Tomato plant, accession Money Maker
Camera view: bottom (45 deg); turntable rotation: 240 degrees
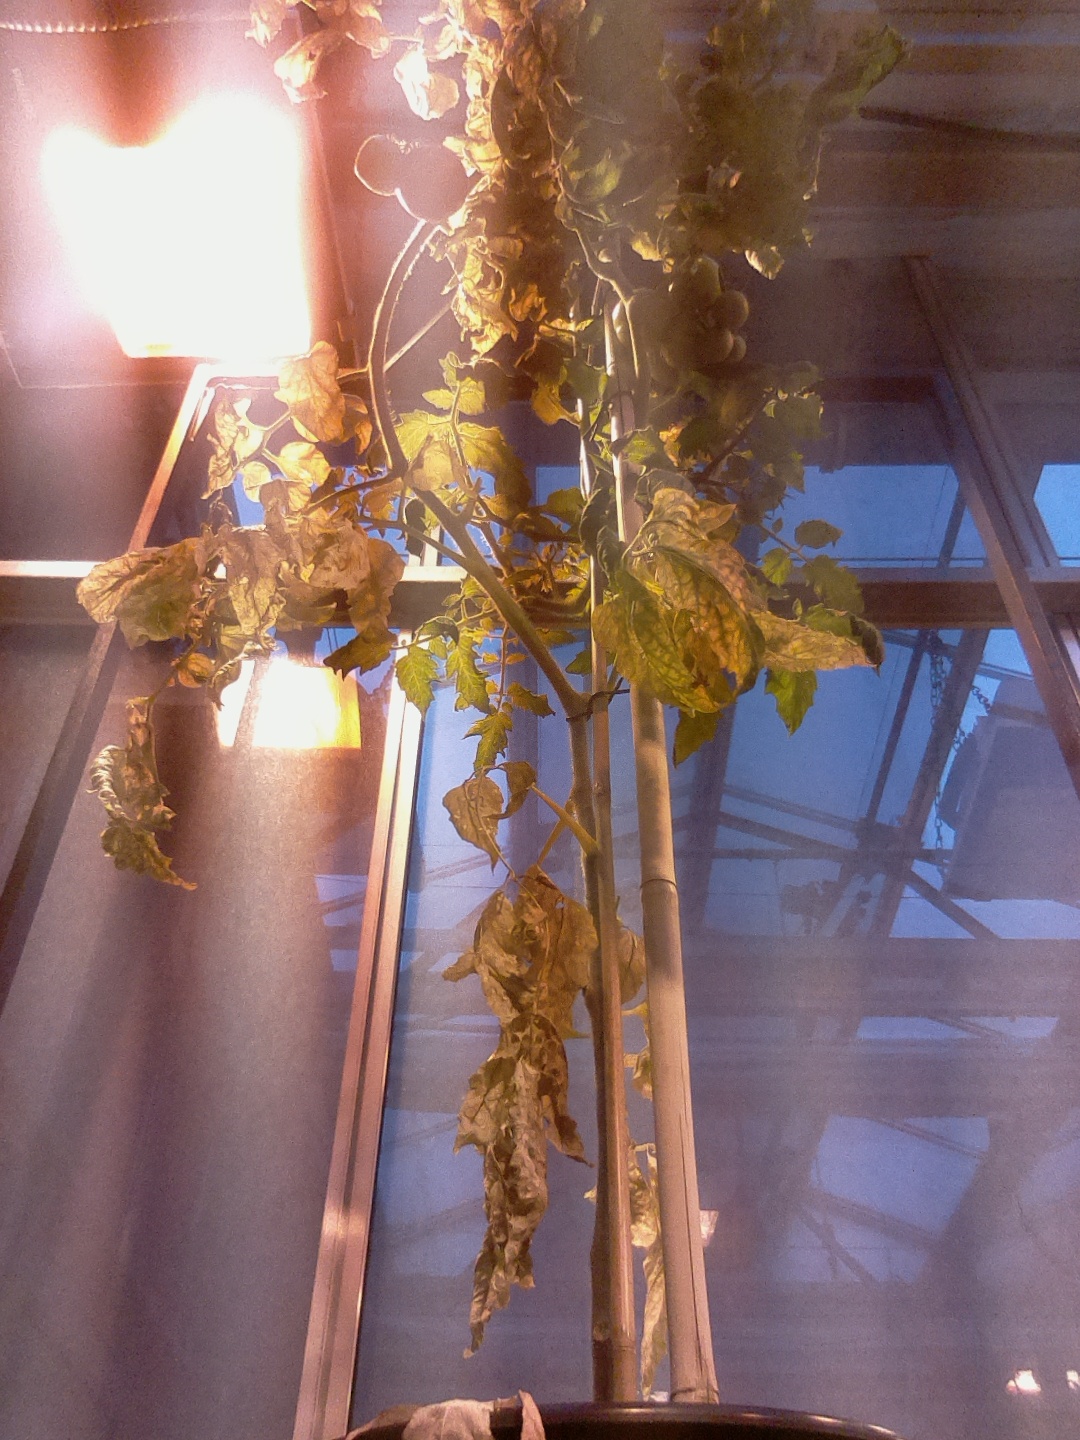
BBCH growth stage 83: 30%-40% of fruits show typical fully ripe color